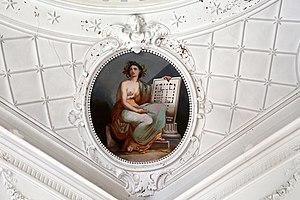
La Villa Favard, également appelée Palazzo Favard, est située à Florence, à l'angle du Lungarno Vespucci. Elle abrite actuellement l'école de commerce de mode et de design Polimoda.